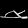
Label: Sandal